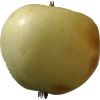
Label: Apple hit 1